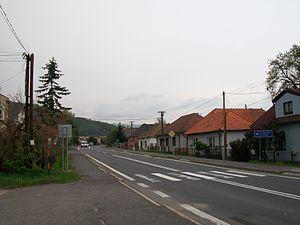
Mýtna est un village de Slovaquie situé dans la région de Banská Bystrica.